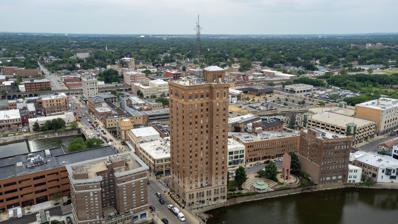
Building: Leland Tower
Country: United States of America
Year built: 1928
United States historic place Leland Tower U.S. Historic district Contributing property Location Aurora , Illinois , USA Coordinates 41°45′29″N 88°18′55″W / 41.75806°N 88.31528°W / 41.75806; -88.31528 Built 1928 Part of Stolp Island Historic District ( ID86001487 ) Added to NRHP September 10, 1986 Wikimedia Commons has media related to Leland Tower . Leland Tower is a twenty-two-story building on Stolp Island in Aurora, Illinois . Leland Tower was at one point the tallest building in Illinois outside of Chicago. Stolp Island is recognized as a Historical District by the National Register of Historic Places . Leland Tower was built initially as a hotel. The Leland Hotel project was conceived in 1926 and was one of the most ambitious projects in the city's history. The project was announced by an organization known as the Aurora Building Corporation through Herbert P. Heiss of the First Illinois Company. Mr. Heiss had located and purchased the site for the proposed hotel. The building contract was awarded to the H.G. Christman Company, general contractors of South Bend, Indiana and Detroit, Michigan. Anker Sveere Graven and Arthur Guy Mayger were chosen to design the hotel. The Aurora-Leland Hotel had all the modern amenities of the time, including telephones in every room. Topping this skyscraper was the Sky Club, a dinner and dancing club outfitted with elaborate decor and furnishings of the highest quality. The views from the Sky Club as well as its elegance made it a place to see and be seen by local socialites. "Swanks" from Chicago thought the Sky Club a fun place to take their dates. Philip K. Wrigley , fan dancer Sally Rand , and the singing cowboy Gene Autry are some of the famous names seen there. Recordings were made there by such famous blues musicians as John Lee "Sonny Boy" Williamson . In the 1960s, the times and the economy caused the hotel once known as "The Aurora-Leland Hotel", the "Illinois Hotel" and the "Leland Hotel" to stop operations. The tower subsequently housed microwave transmitter link of defunct WLXT-TV Channel 60, an Aurora TV station which signed on in 1969. It was on the air afternoons, evenings and weekends. It also served as the transmitter site of 107.9 WAUR-FM . Leland Tower is also known locally for its elaborate holiday decorations, including an 8-story tall shooting star and Christmas tree on the roof. Images View from the West side View from the East side References Chicago portal City of Aurora Official Website: Article on Historic District. Includes Reference to Sky Club. Accessed 19 March 2008. Illinois Blues: Article on Aurora Blues Festival (includes reference to Sky Club). Accessed 19 March 2008. Strange USA.com Accessed 19 March 2008 The Aurora Beacon News, February 7, 1928 The Aurora Beacon News, August 23, 1984 v t e Aurora, Illinois Schools Public East Aurora Public School District 131 East Aurora HS Indian Prairie School District 204 Metea Valley HS Waubonsie Valley HS West Aurora Public School District 129 West Aurora HS Batavia Public School District 101 Kaneland School District Oswego Community Unit School District 308 Illinois Mathematics and Science Academy Private Aurora Central Catholic HS Aurora Christian Schools Marmion Academy Rosary HS Colleges and universities Aurora University Waubonsee Community College Aurora Campuses Landmarks Aurora Regional Fire Museum Phillips Park Phillips Park Zoo Rush–Copley Medical Center Stolp Island Aurora Elks Lodge No. 705 Graham Building Grand Army of the Republic Hall Hotel Aurora Keystone Building Leland Tower Paramount Theatre Stolp Woolen Mill Store Fox Valley Mall Transportation Aurora Transportation Center Aurora Municipal Airport (in Sugar Grove , owned by the City of Aurora) Chicago Air Route Traffic Control Center People List of people History 2014 Chicago Air Route Traffic Control Center fire This list is incomplete. Category Commons v t e U.S. National Register of Historic Places Topics Architectural style categories Contributing property Historic district History of the National Register of Historic Places Keeper of the Register National Park Service Property types Lists by state List of U.S. National Historic Landmarks by state : Alabama Alaska Arizona Arkansas California Colorado Connecticut Delaware Florida Georgia Hawaii Idaho Illinois Indiana Iowa Kansas Kentucky Louisiana Maine Maryland Massachusetts Michigan Minnesota Mississippi Missouri Montana Nebraska Nevada New Hampshire New Jersey New Mexico New York North Carolina North Dakota Ohio Oklahoma Oregon Pennsylvania Rhode Island South Carolina South Dakota Tennessee Texas Utah Vermont Virginia Washington West Virginia Wisconsin Wyoming Lists by insular areas American Samoa Guam Minor Outlying Islands Northern Mariana Islands Puerto Rico Virgin Islands Lists by associated state Federated States of Micronesia Marshall Islands Palau Other areas District of Columbia American Legation, Morocco Related National Historic Preservation Act Historic Preservation Fund List of jails and prisons on the National Register of Historic Places University and college buildings listed on the National Register of Historic Places National Register of Historic Places portal Category